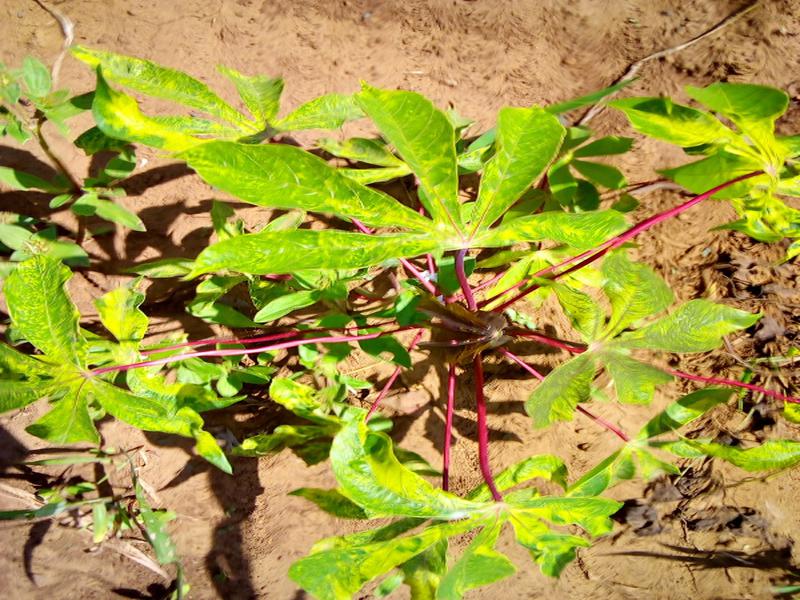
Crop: cassava
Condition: mosaic_disease